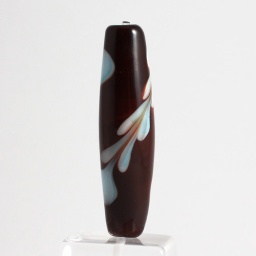
Brown glass with sky blue raked leaves in spiral around bead, marvered to tapered barrel shape